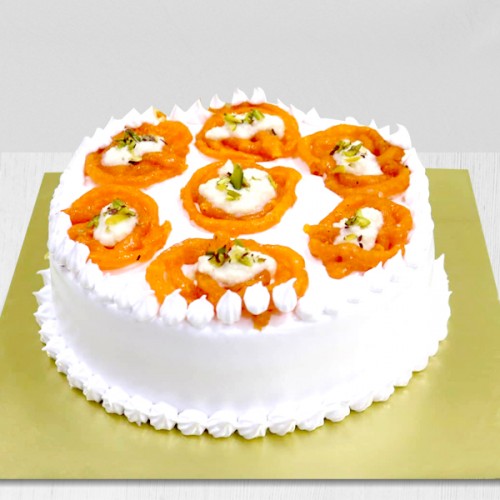
Dish: jalebi